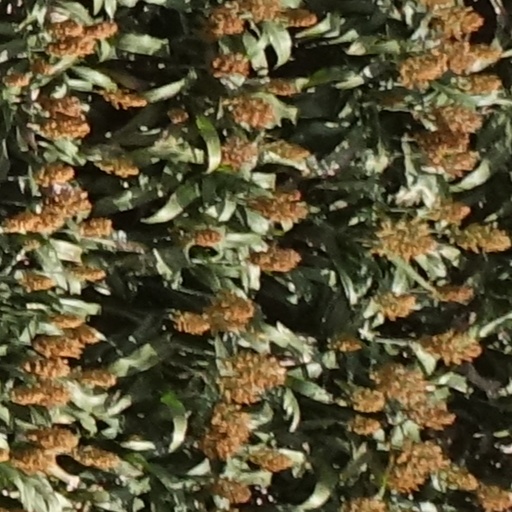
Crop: sorghum